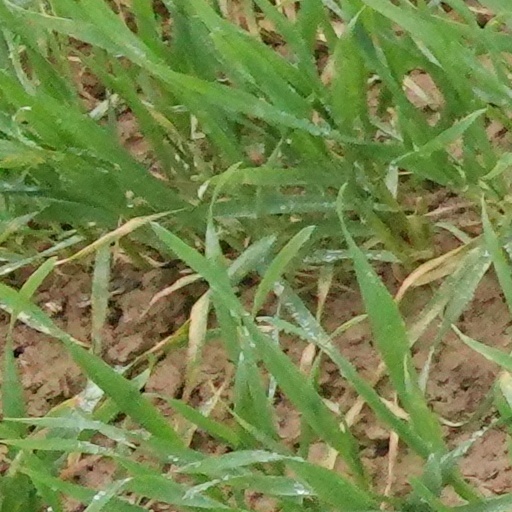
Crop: wheat